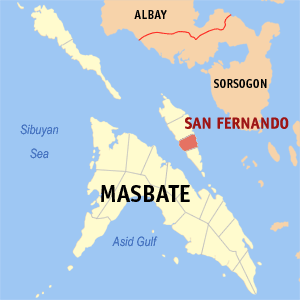
San Fernando est une localité de la province de Masbate, aux Philippines. En 2015, elle compte 23 057 habitants.